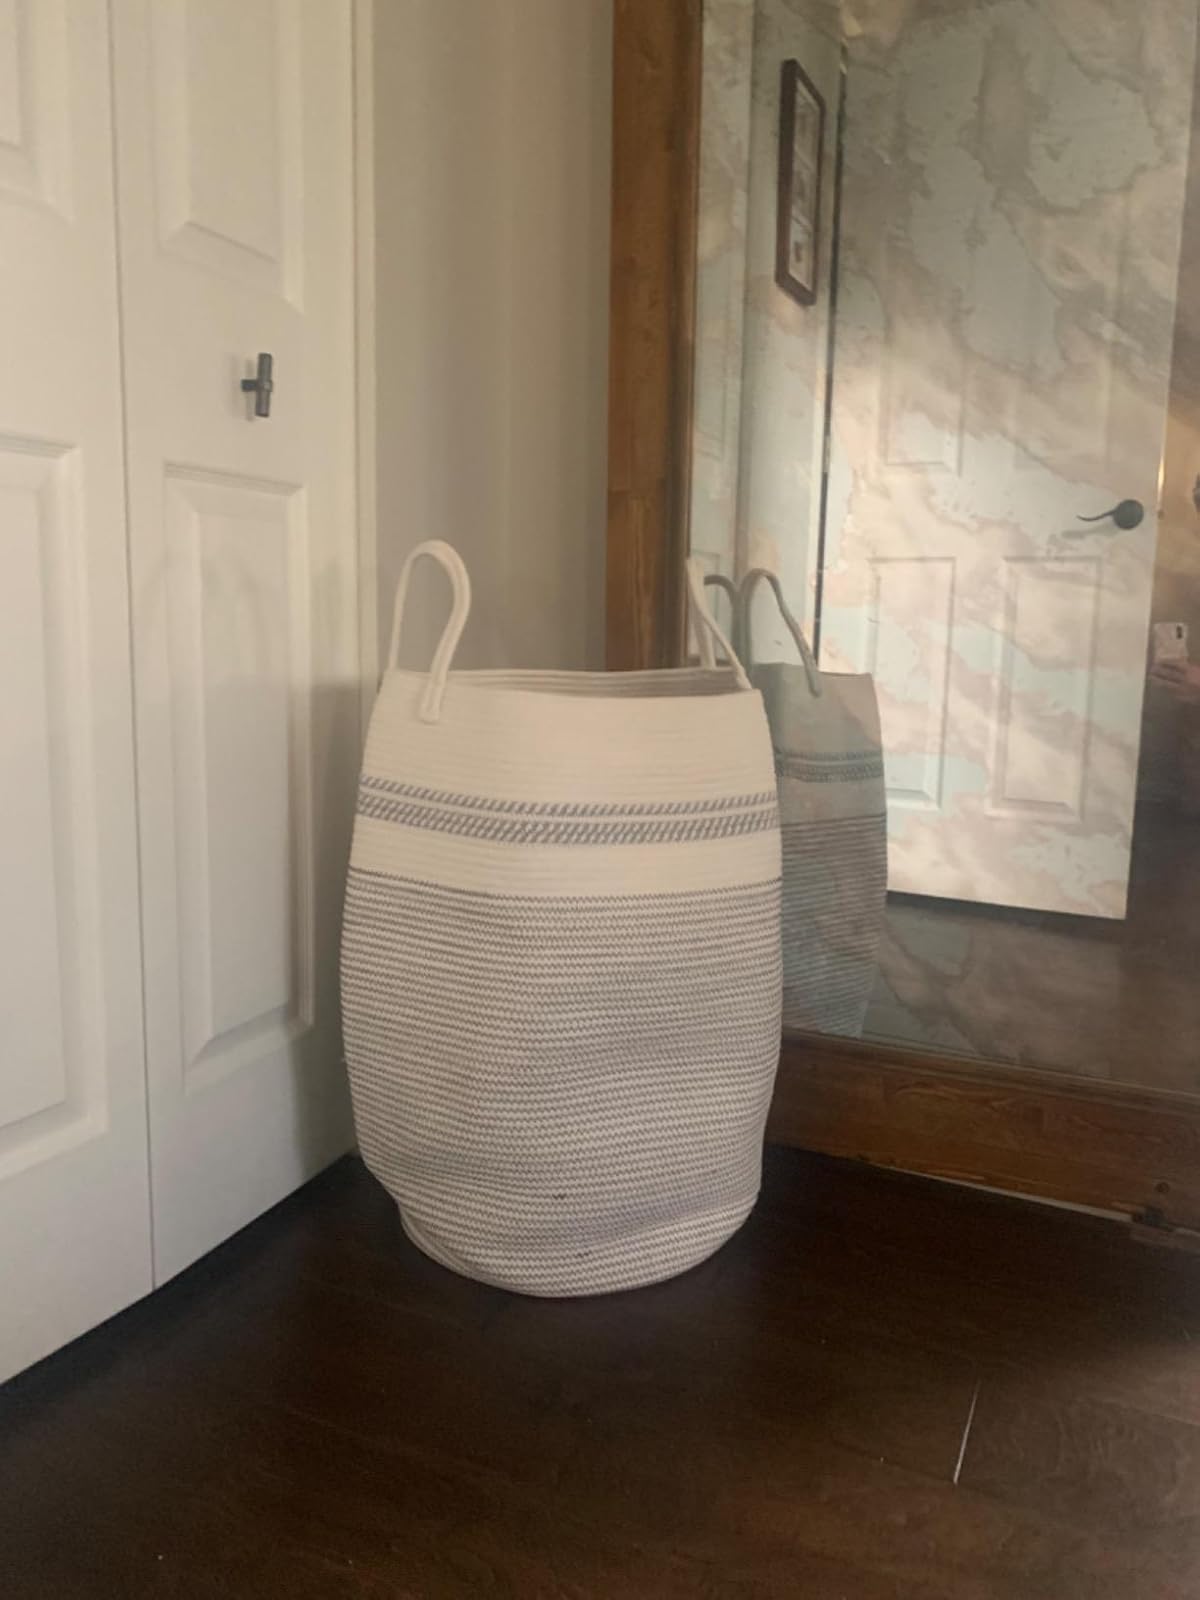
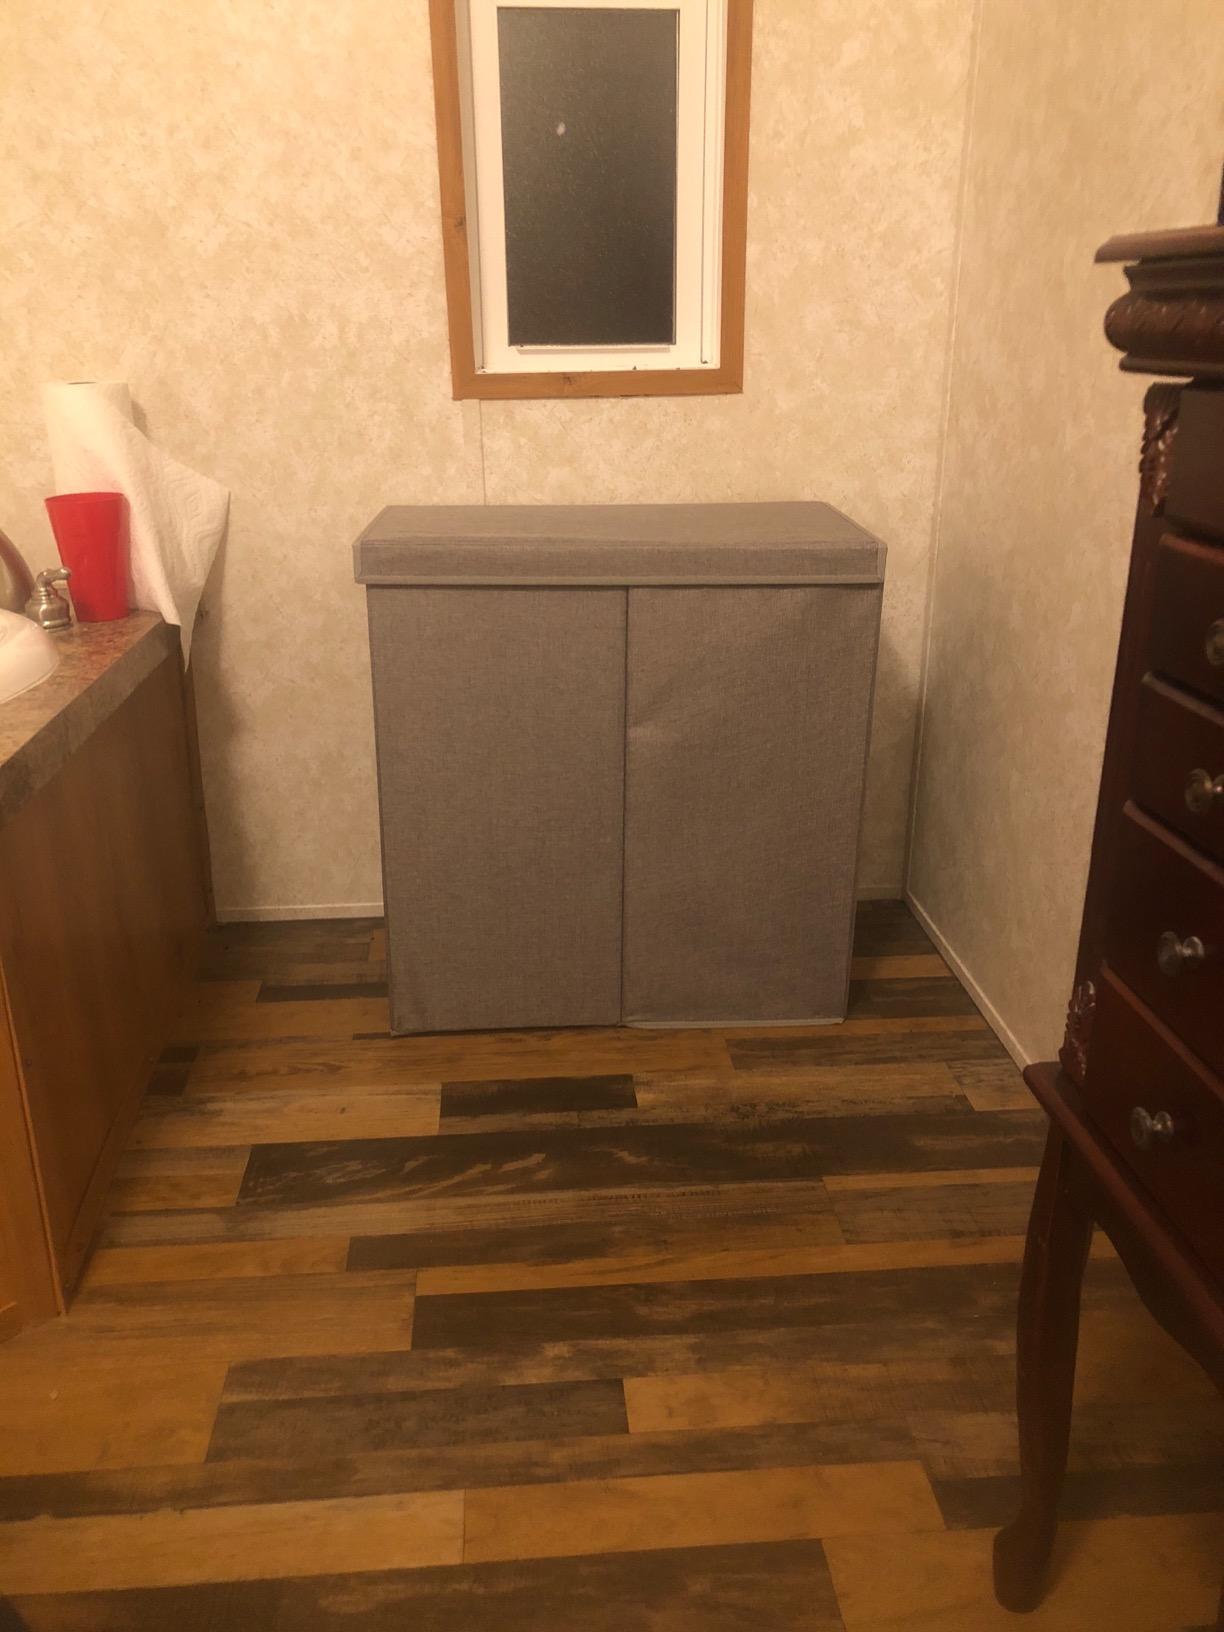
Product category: items_hamper
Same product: no